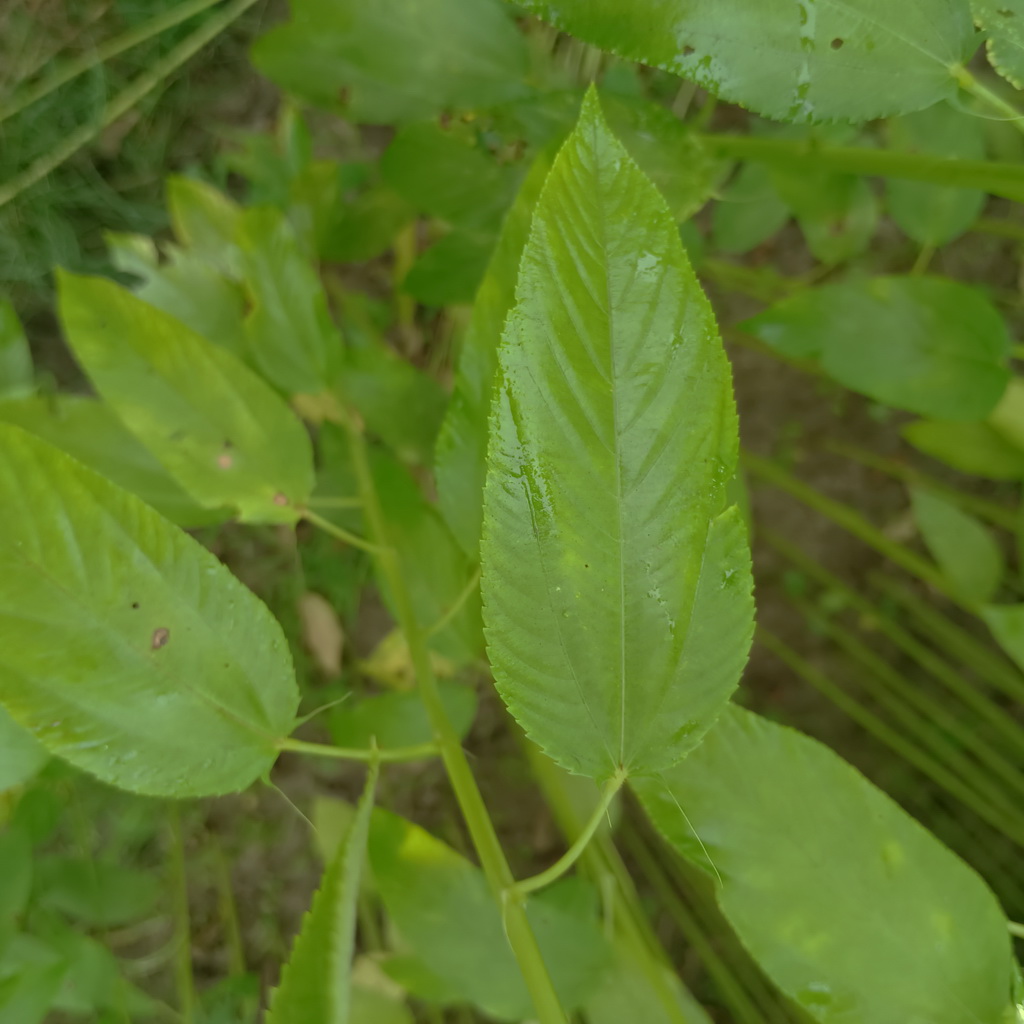
Label: Fresh